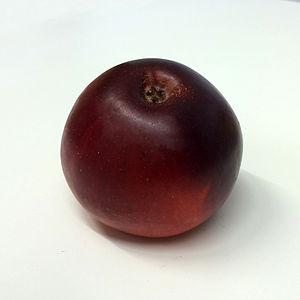
Lobo est un cultivar de pommier domestique et par extension le nom de son fruit.